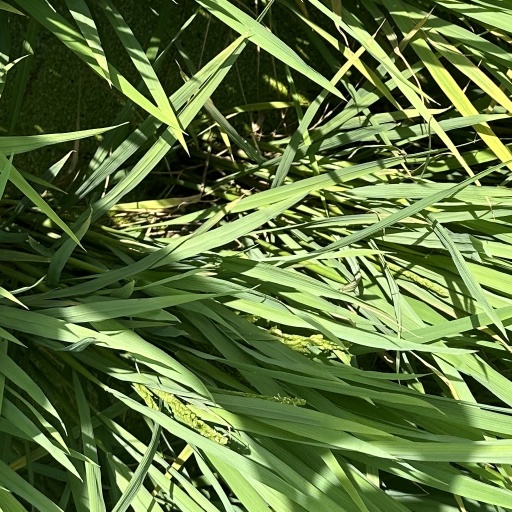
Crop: rice